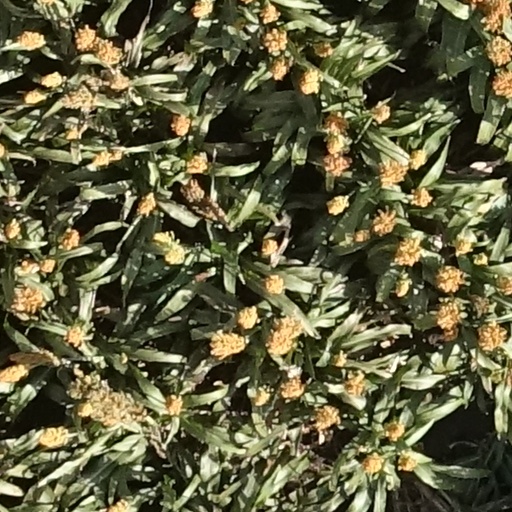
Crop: sorghum